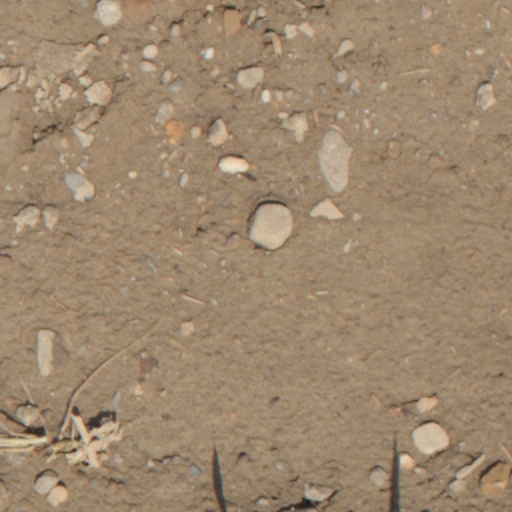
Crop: wheat